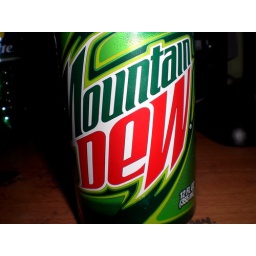
my mountain dew can with the sprite bottle in the background. :)